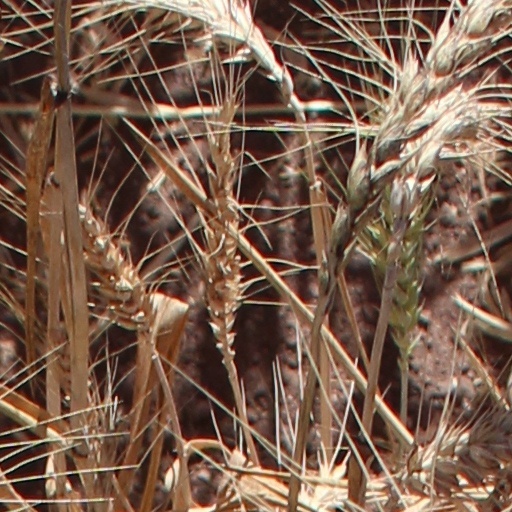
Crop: wheat